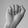
ASL letter: A